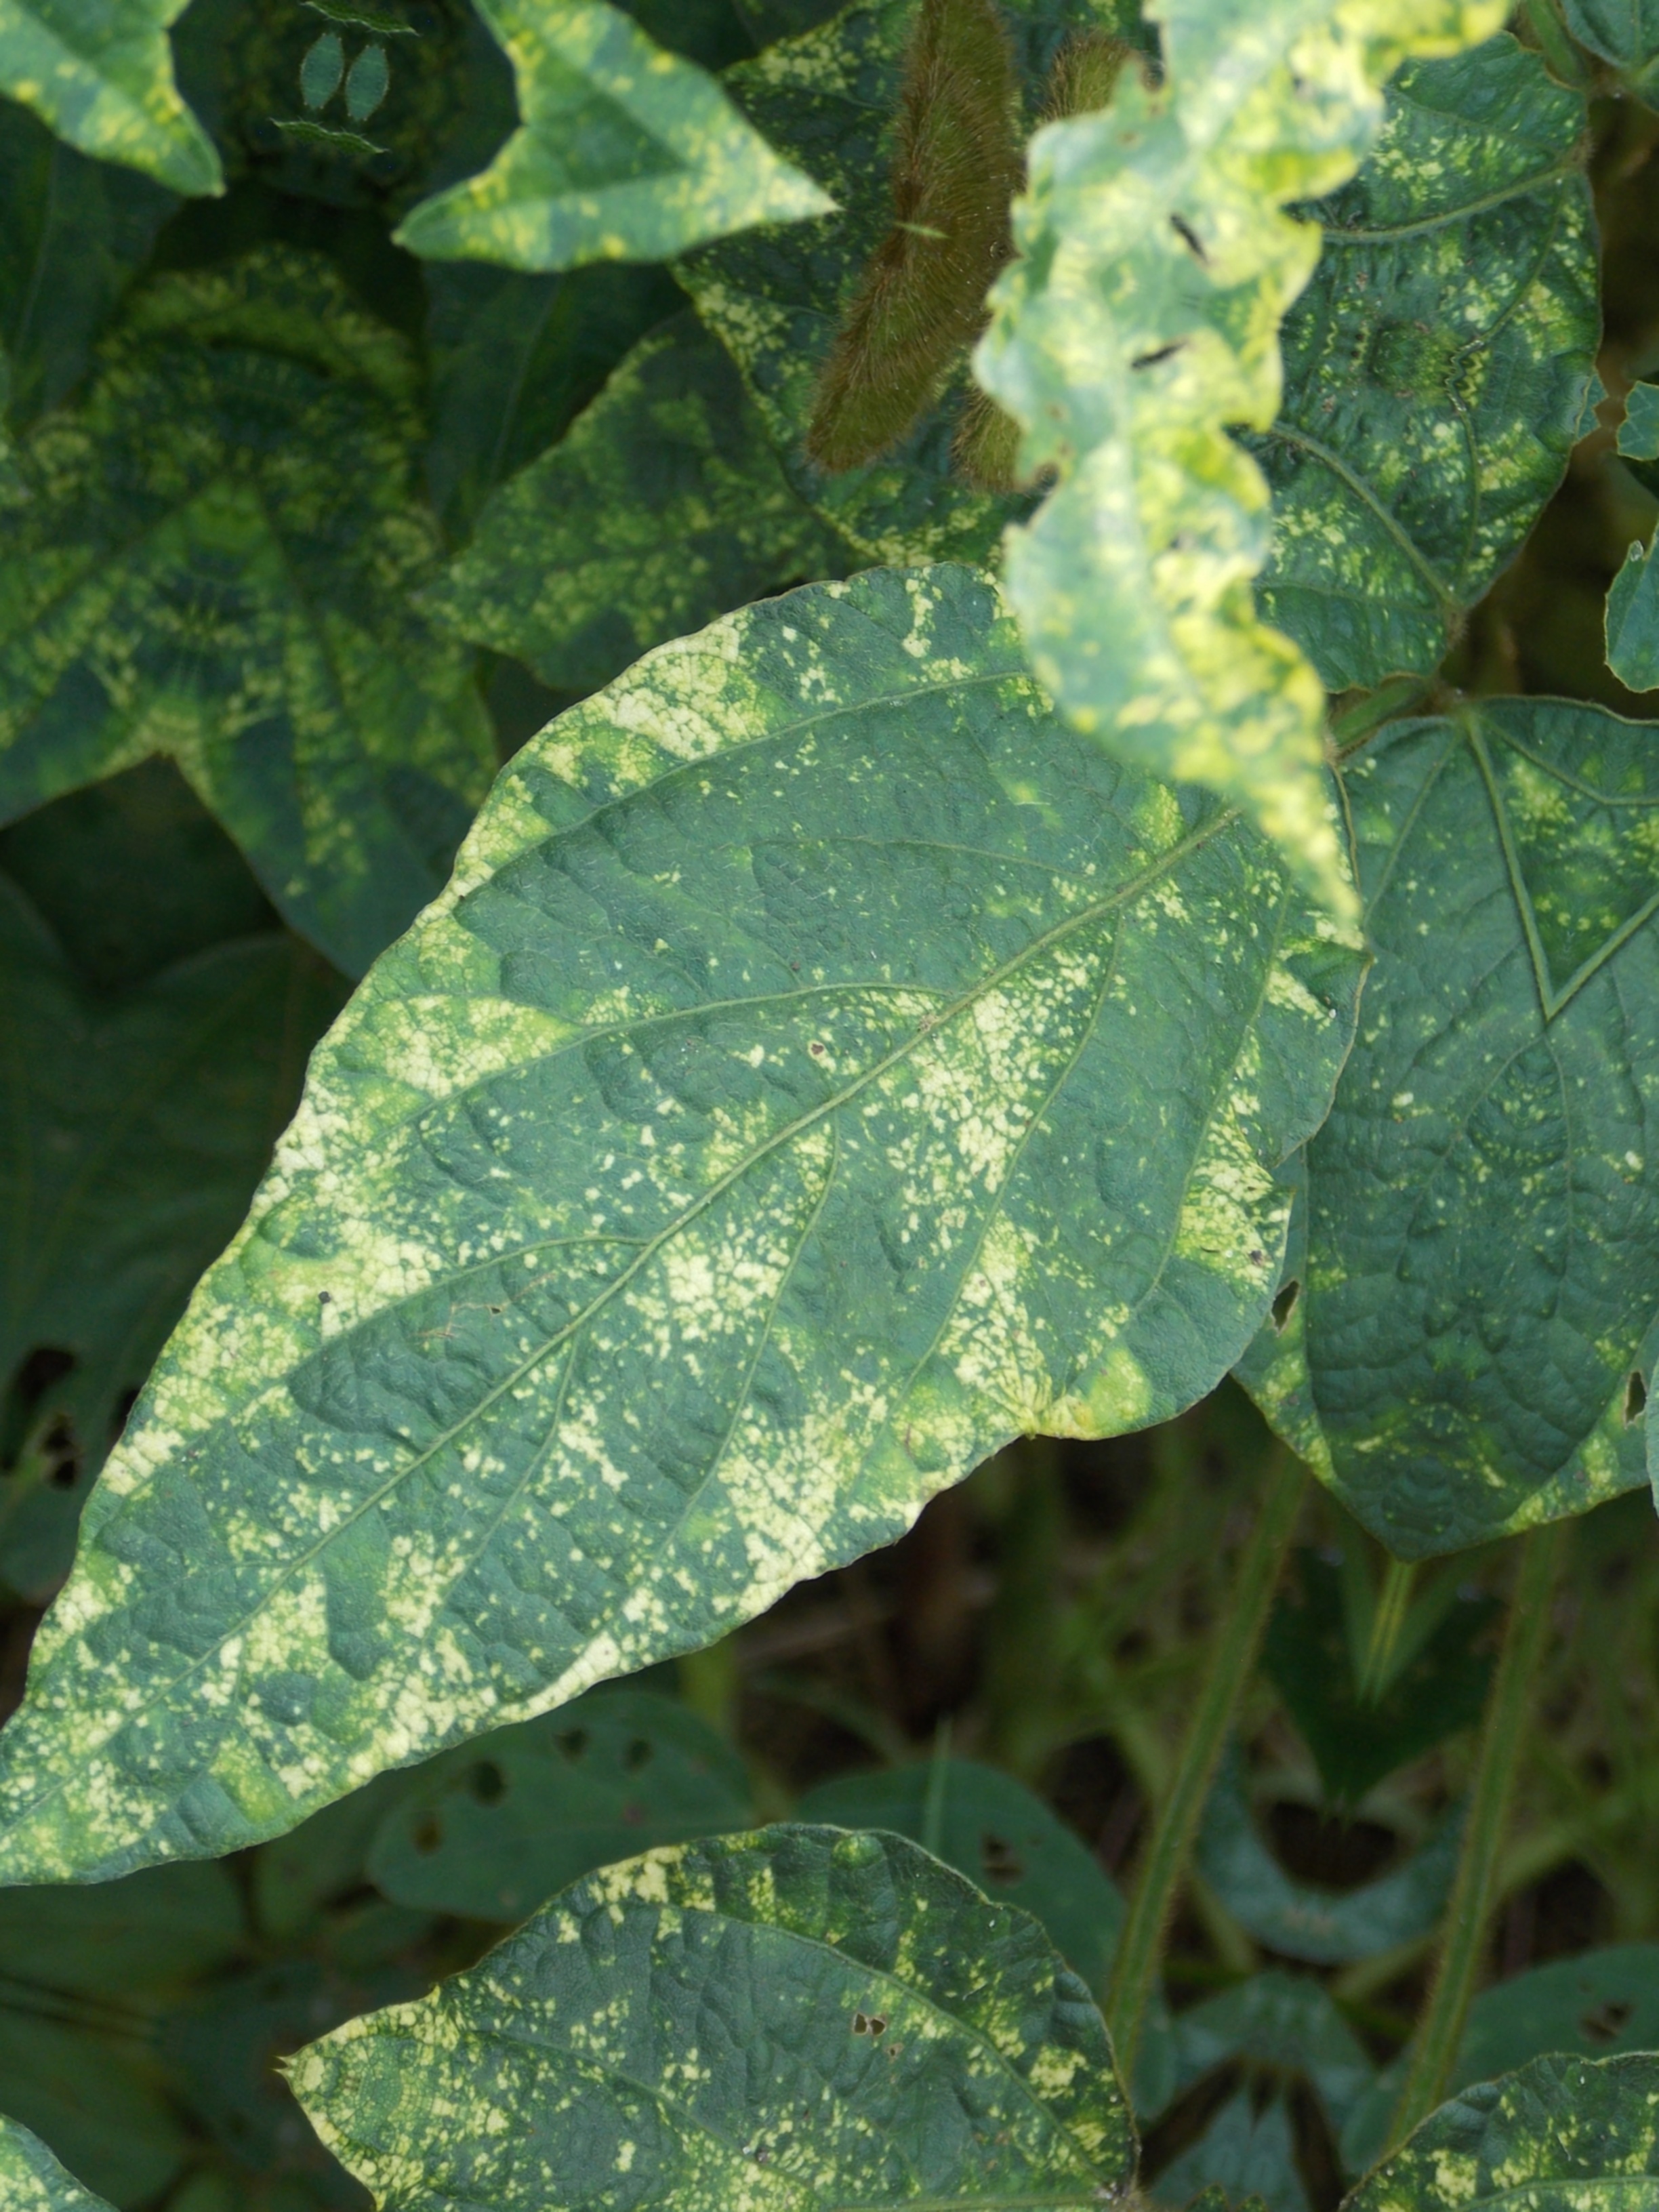
Label: Disease